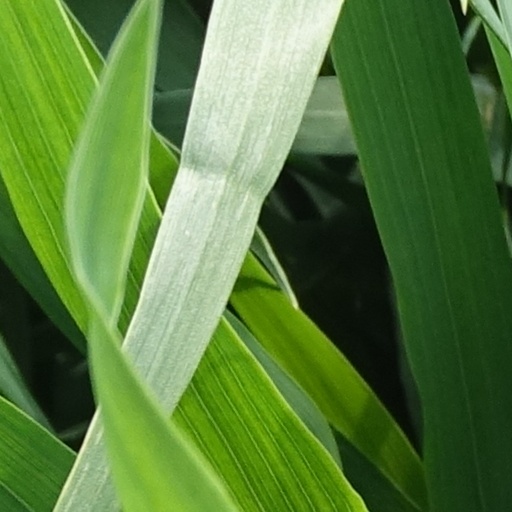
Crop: wheat